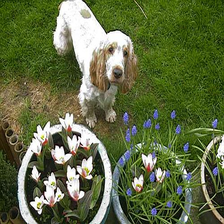
Species: dog
Breed: english cocker spaniel